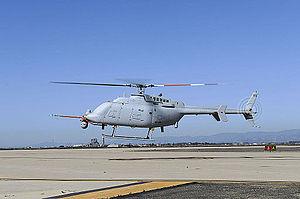
Le Northrop Grumman MQ-8C Fire Scout est un drone-hélicoptère construit par Northrop Grumman pour l’United States Navy. Il est destiné à la reconnaissance, au support aérien et au ciblage de précision au profit des forces terrestre, maritimes ou aériennes. Il dispose de capacités d’atterrissage et de décollage autonomes. La cellule du MQ-8C est reprise de l’hélicoptère Bell 407, tandis que l’avionique et les systèmes embarqués sont une évolution de ceux équipant le MQ-8B Fire Scout. Son premier vol a eu lieu en octobre 2013, et est suivi d’une phase de test en vol, la production en série devant initialement commencer en mars 2016. En 2019, sa mise en service est prévue en 2021.